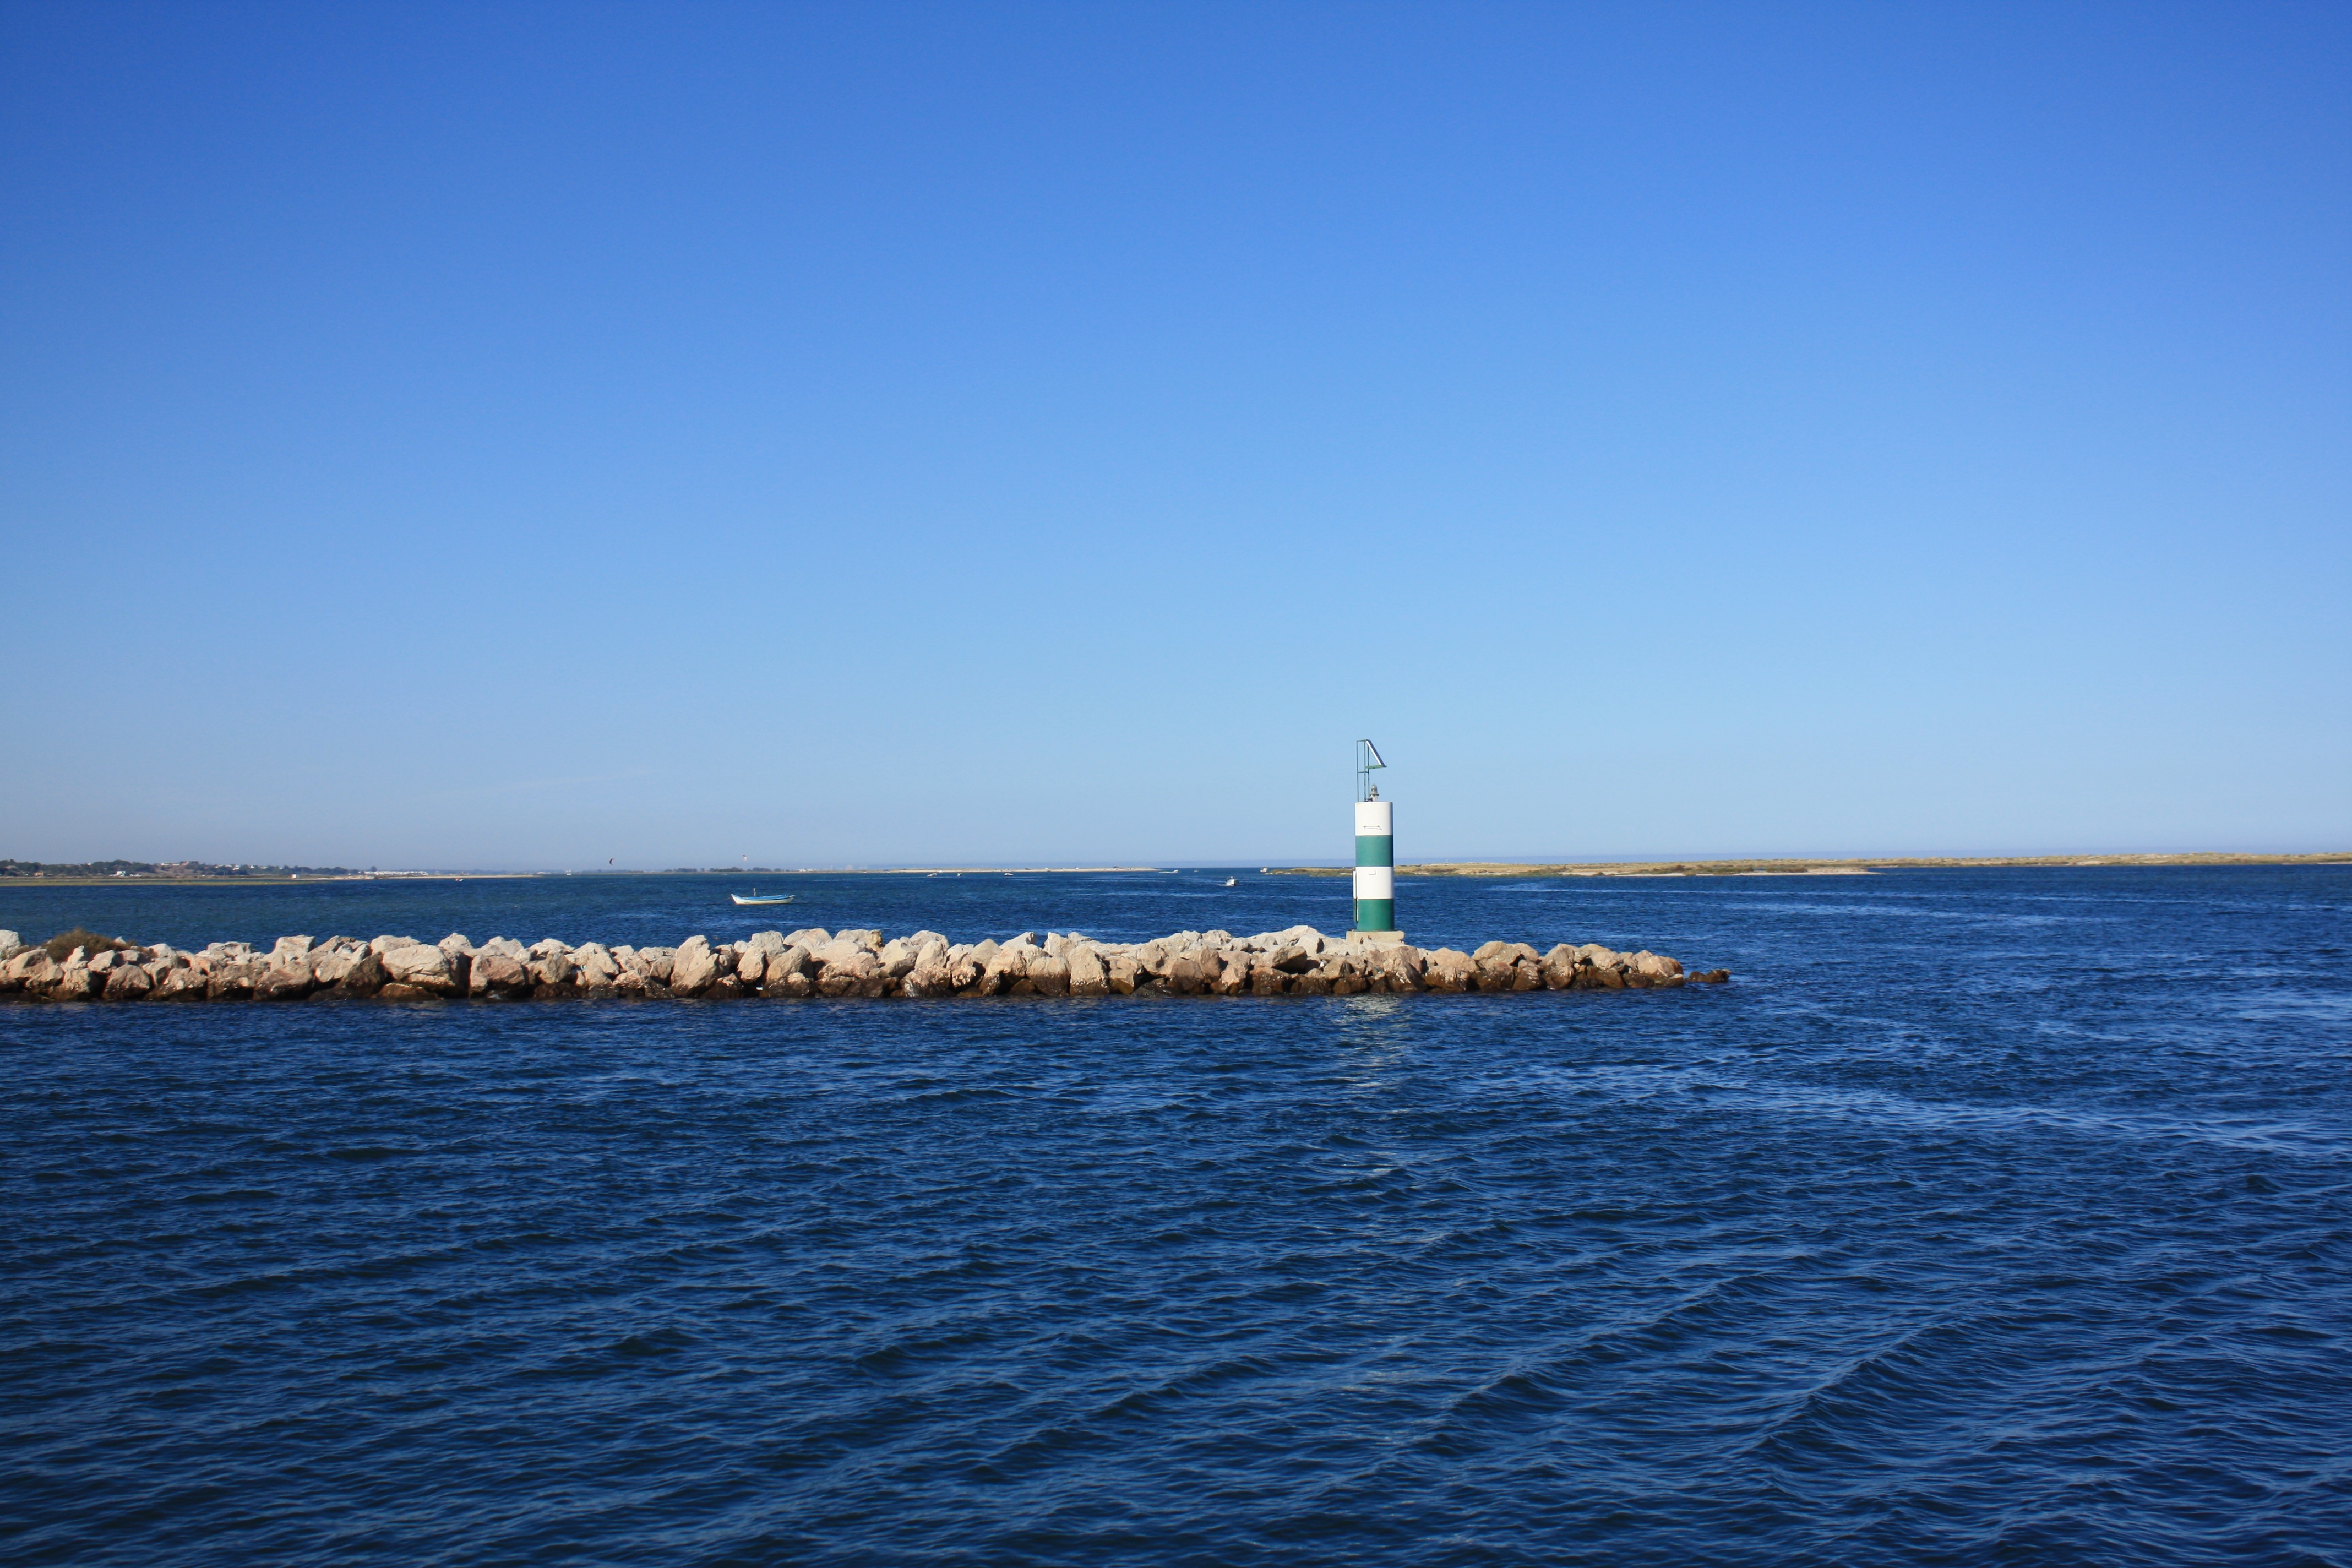
beach, sea, coast, water, rock, ocean, horizon, lake, vehicle, tower, bay, harbor, channel, breakwater